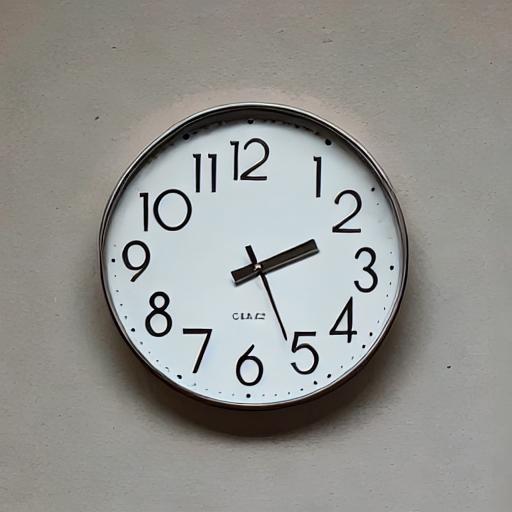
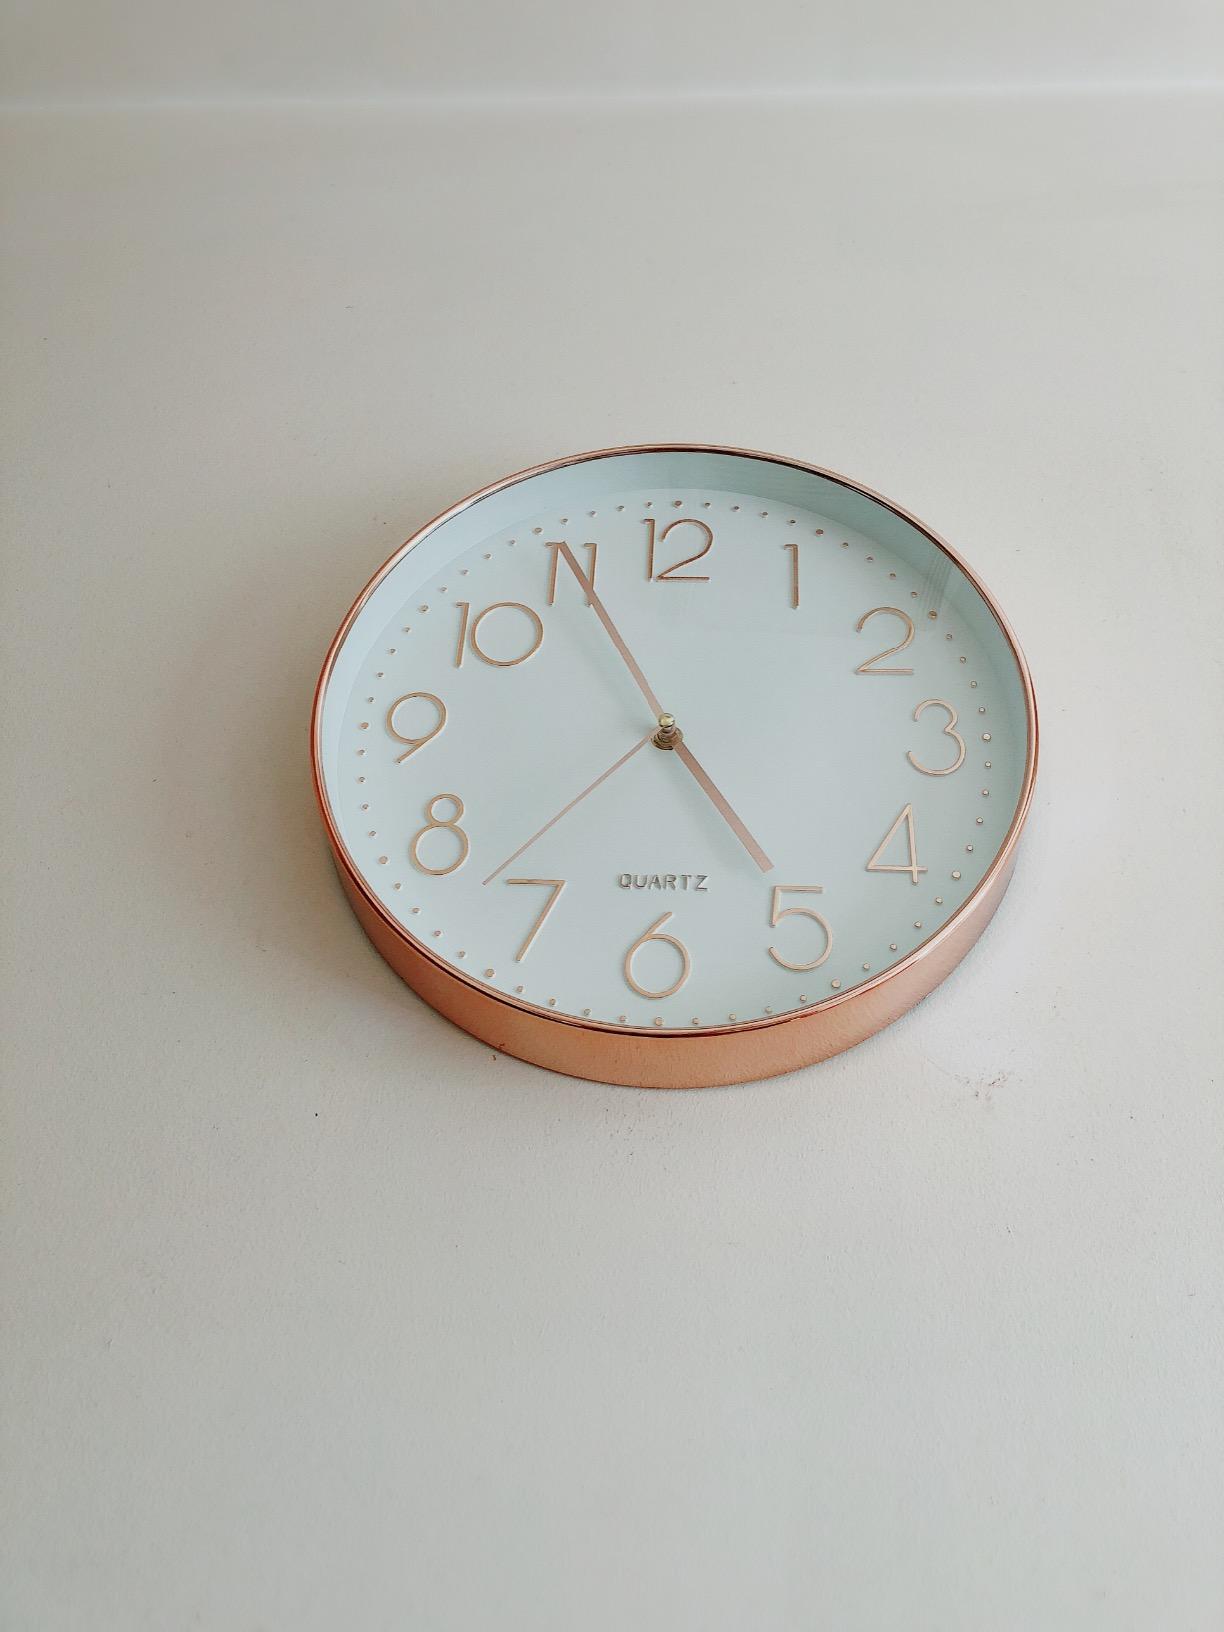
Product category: clock
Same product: no